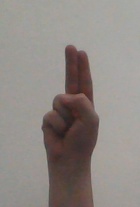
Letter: taa